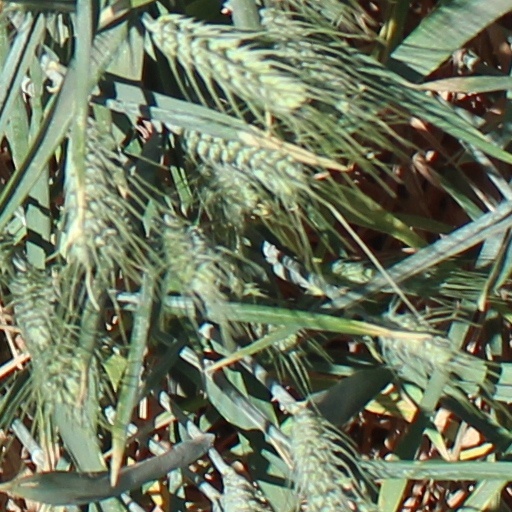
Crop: wheat